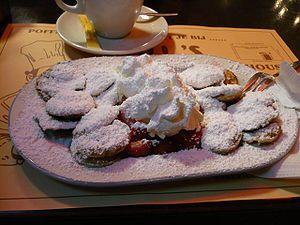
Les poffertjes sont une préparation néerlandaise traditionnelle à base de pâte.